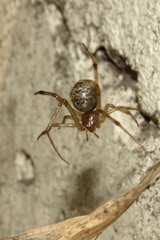
Species: Parasteatoda_tepidariorum